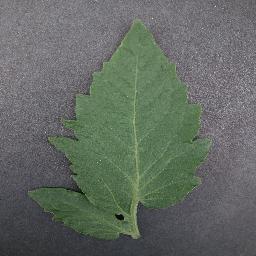
Label: Tomato___healthy